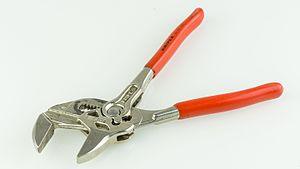
Pince-clé Knipex 180 mm. No. de produit 86 03 180 Italiano: Pinza chiave Knipex 180 mm. No. del prodotto 86 03 180